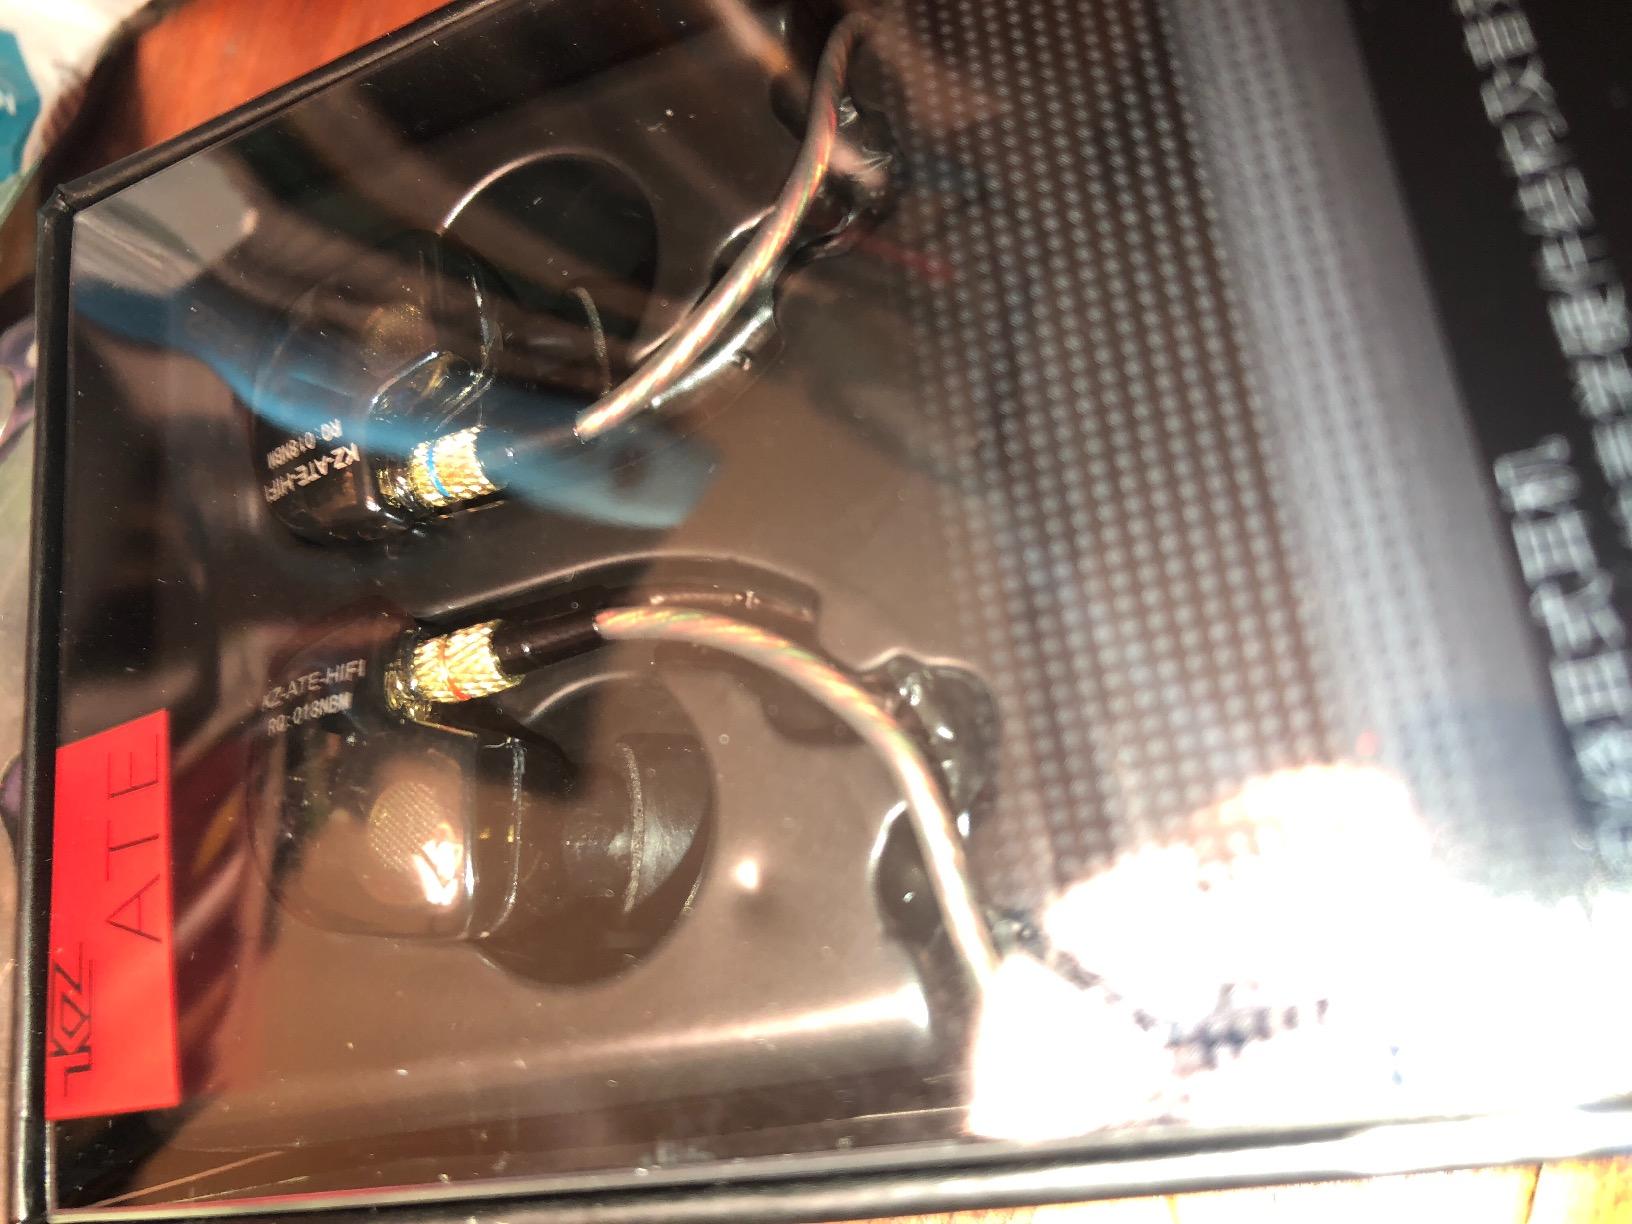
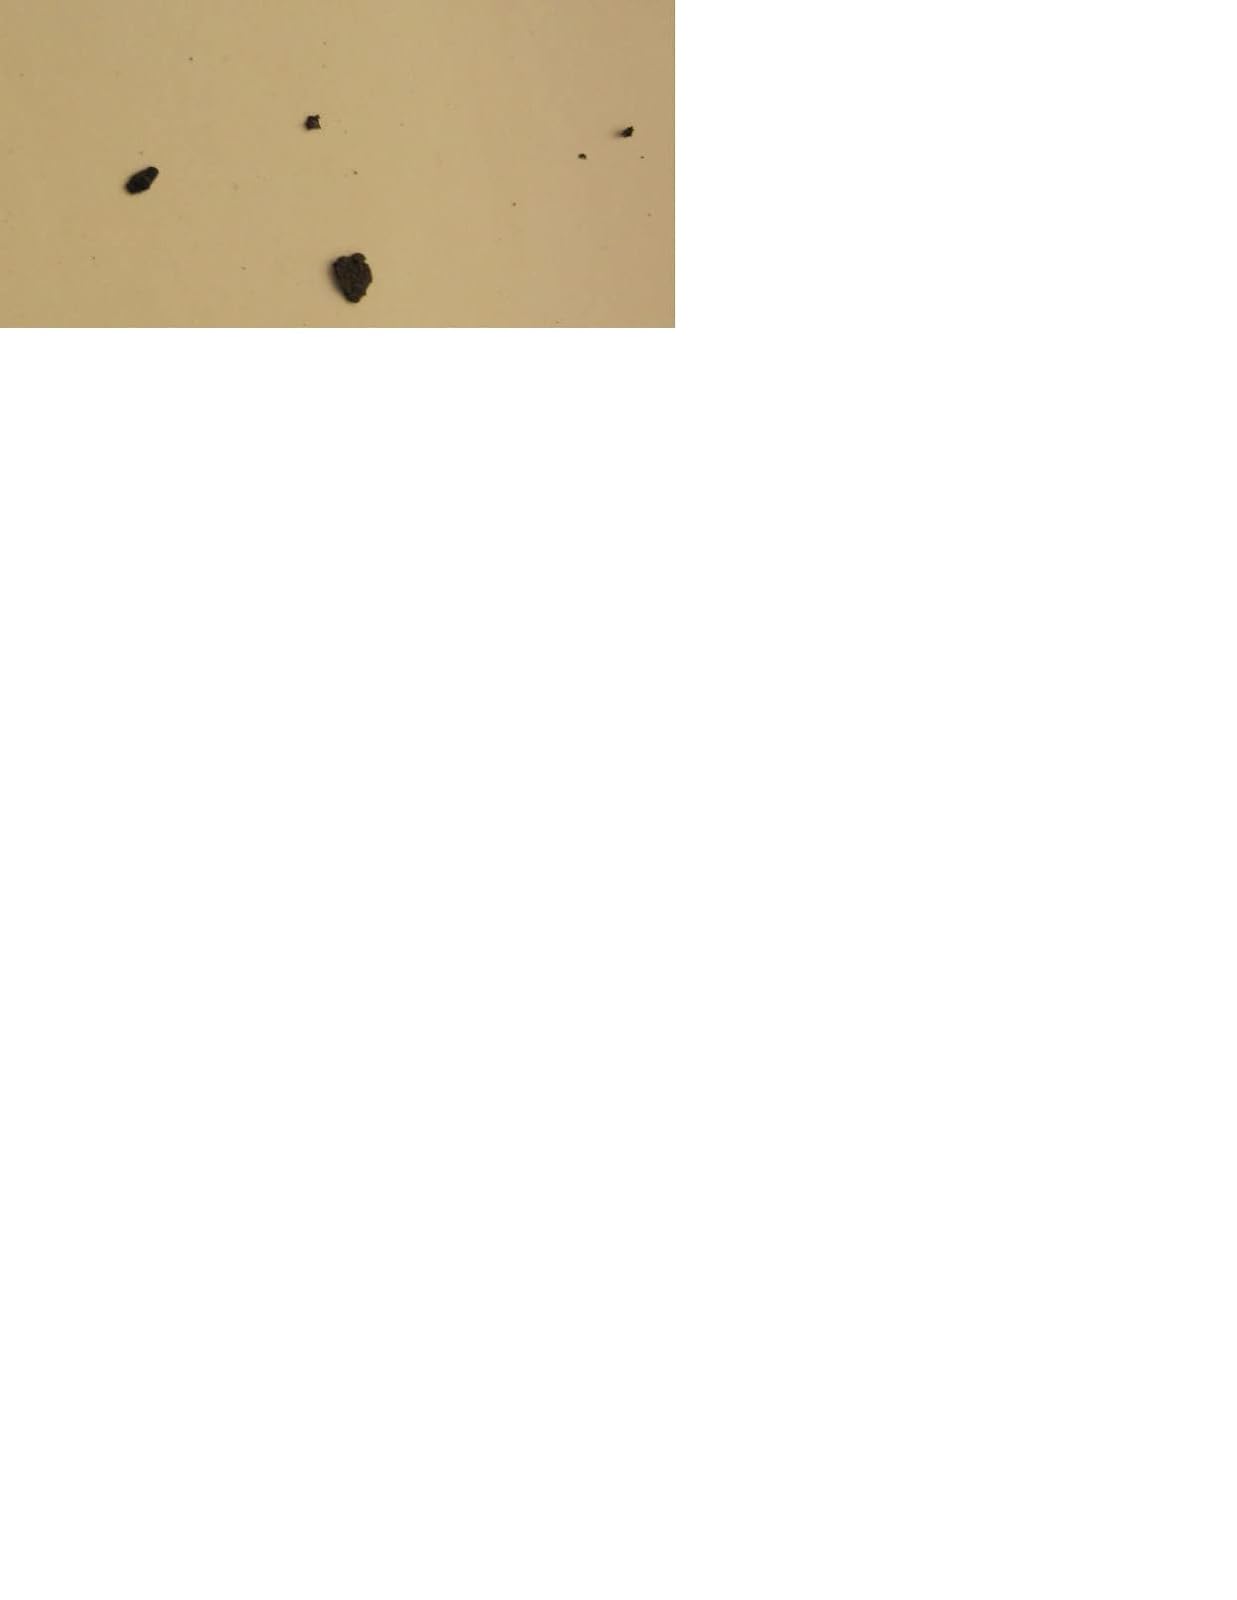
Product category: headphones
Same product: no